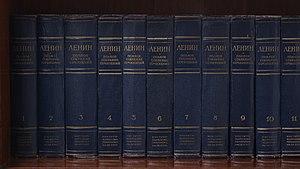
Lénine est l'auteur d'une œuvre théorique et philosophique qui se veut dans la continuité de celle de Karl Marx, et qu'il a défendue contre les « révisionnistes ».